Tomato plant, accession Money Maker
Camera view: bottom (45 deg); turntable rotation: 330 degrees
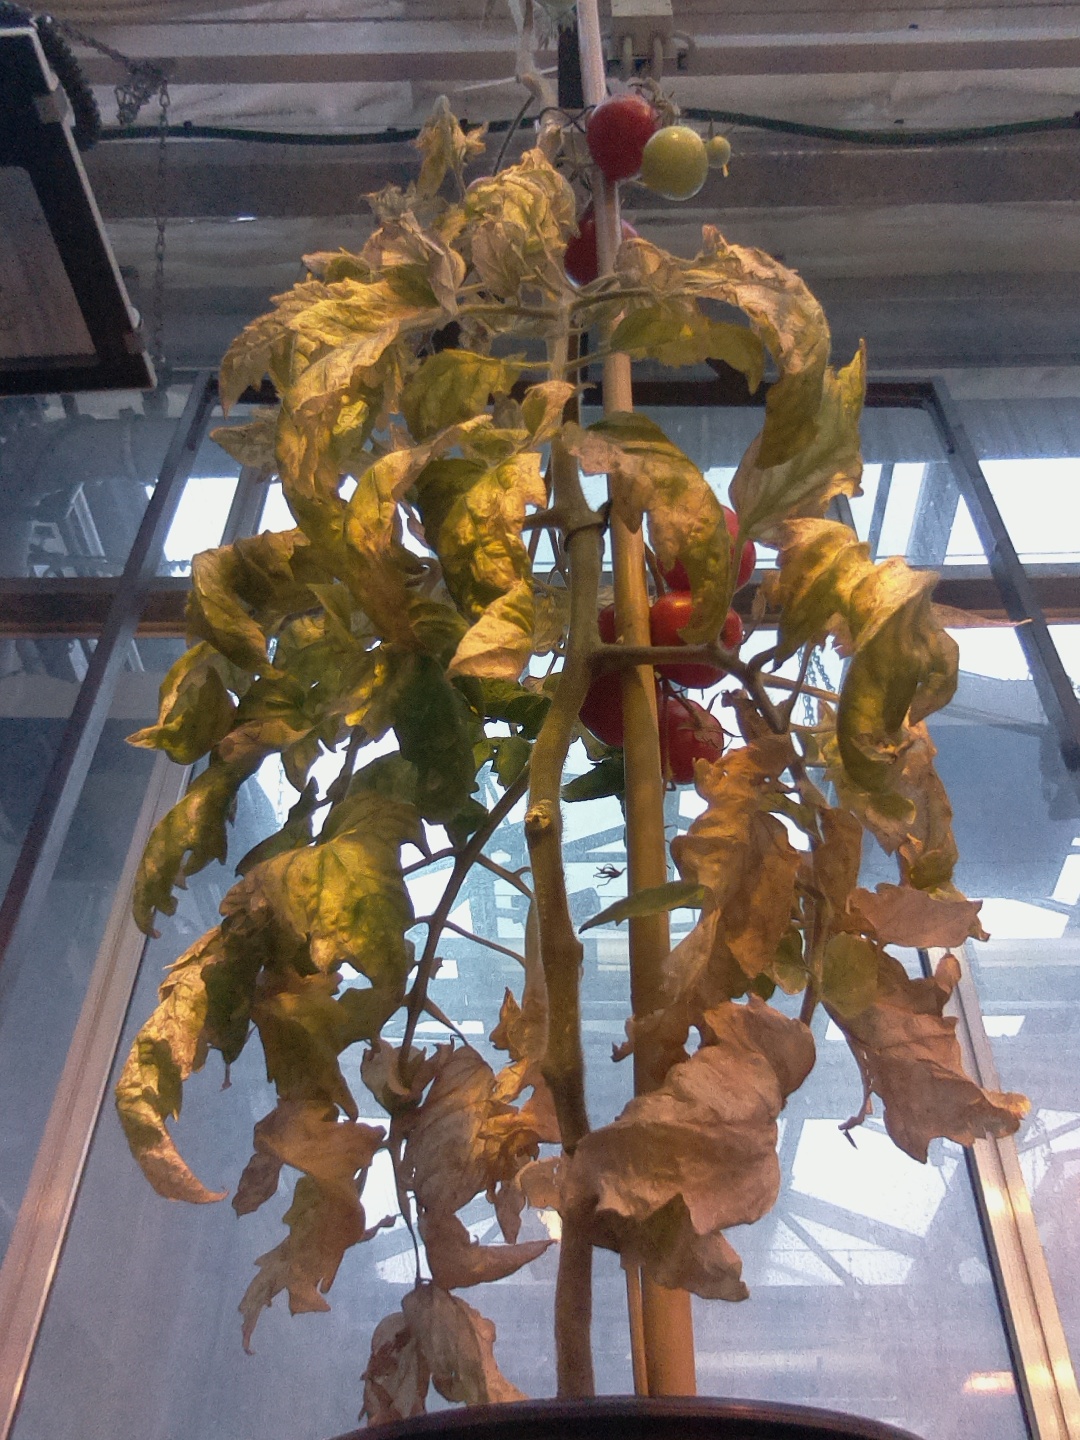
BBCH growth stage 89: 90%-100% of fruits show typical fully ripe color